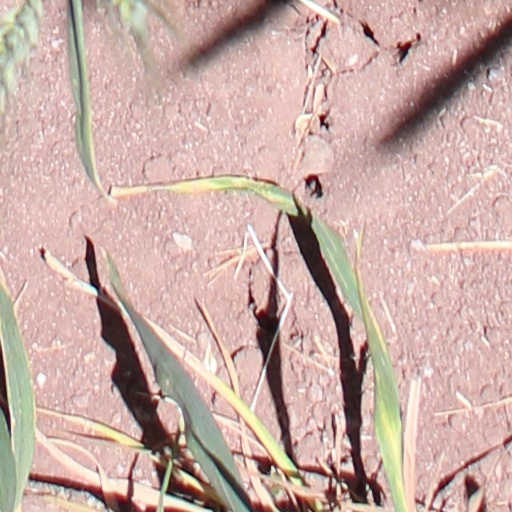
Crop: wheat